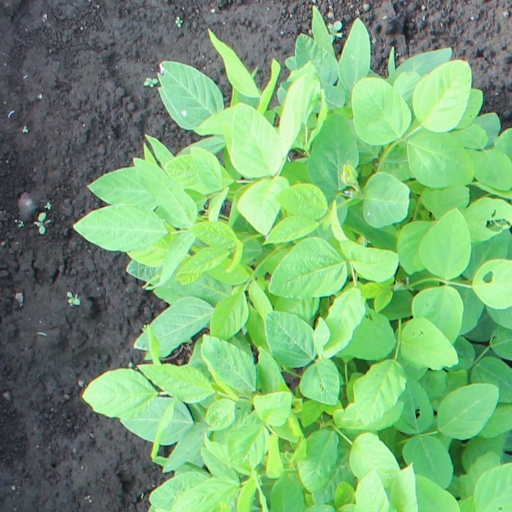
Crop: soybean